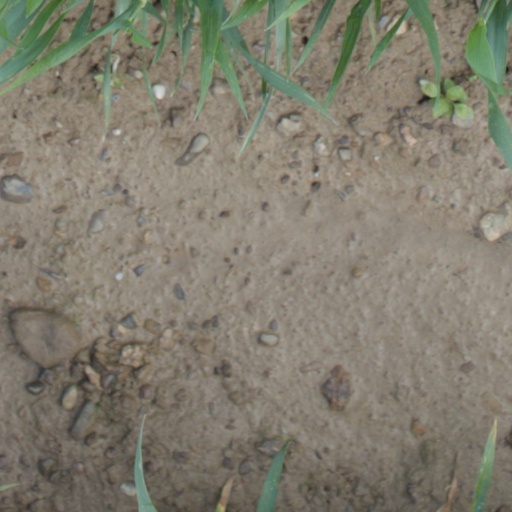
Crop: wheat